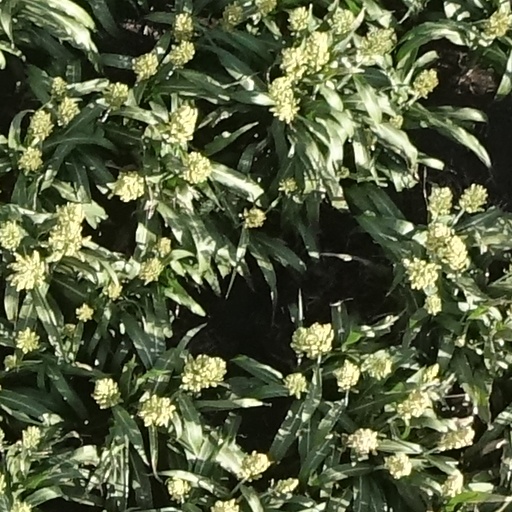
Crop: sorghum